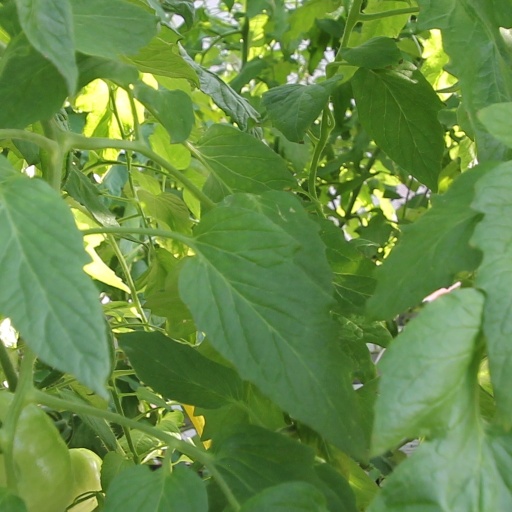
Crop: tomato